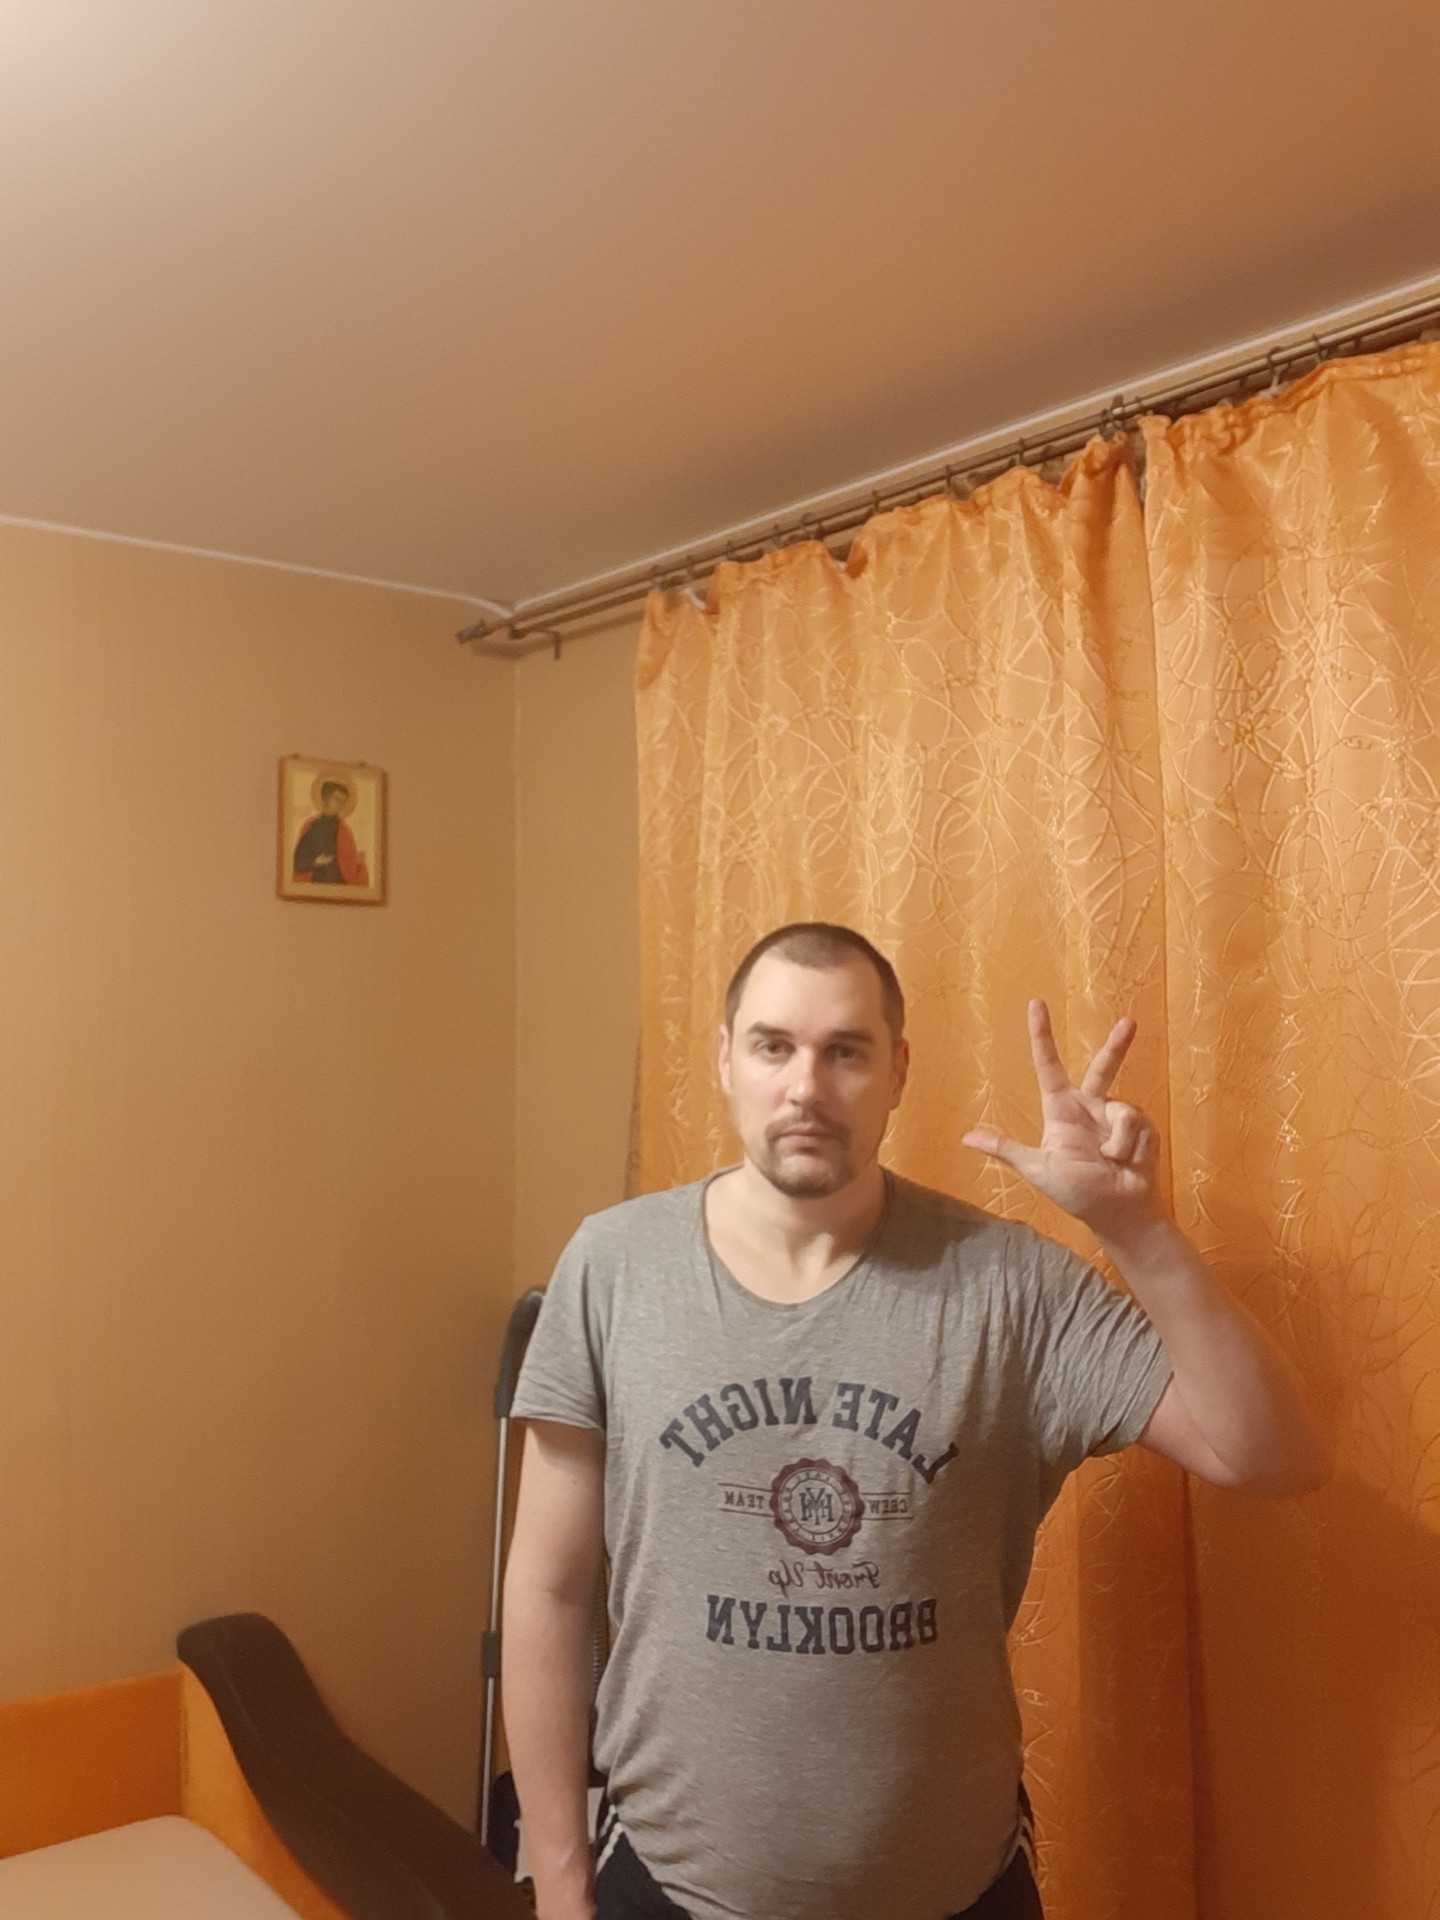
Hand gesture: three2